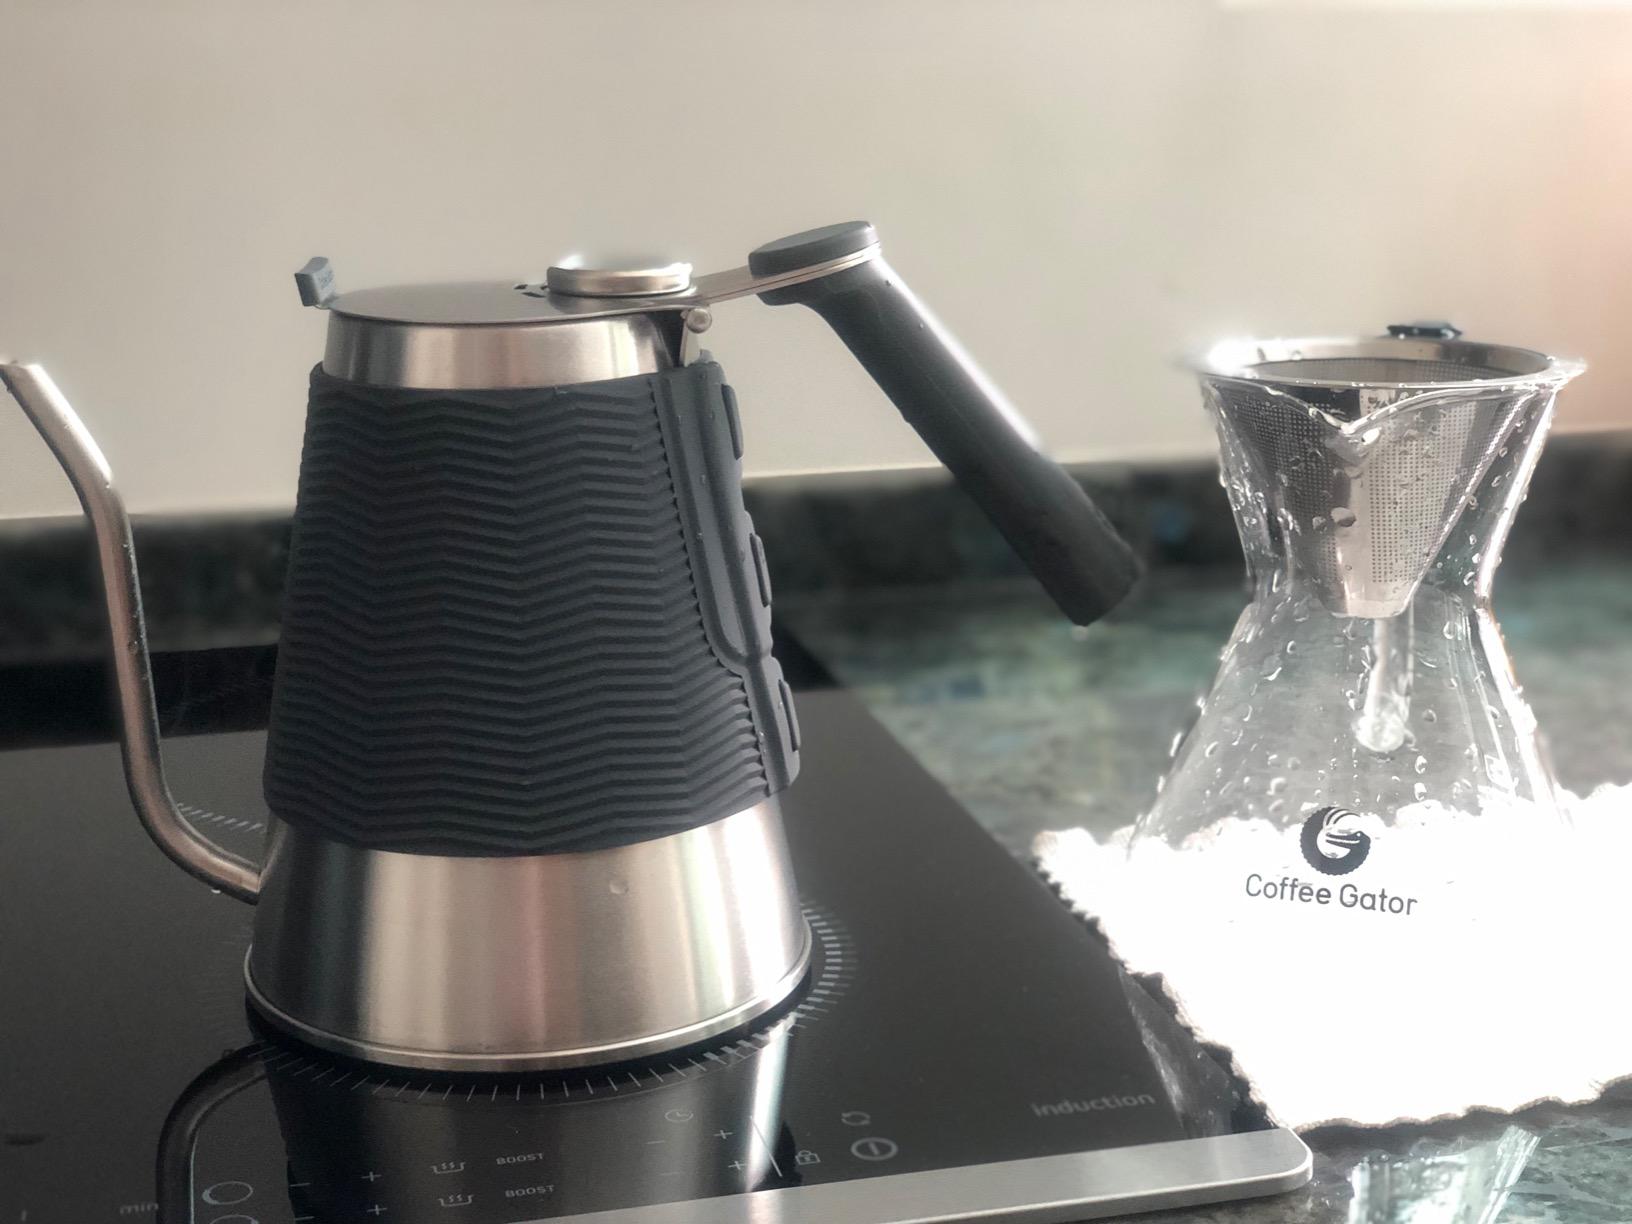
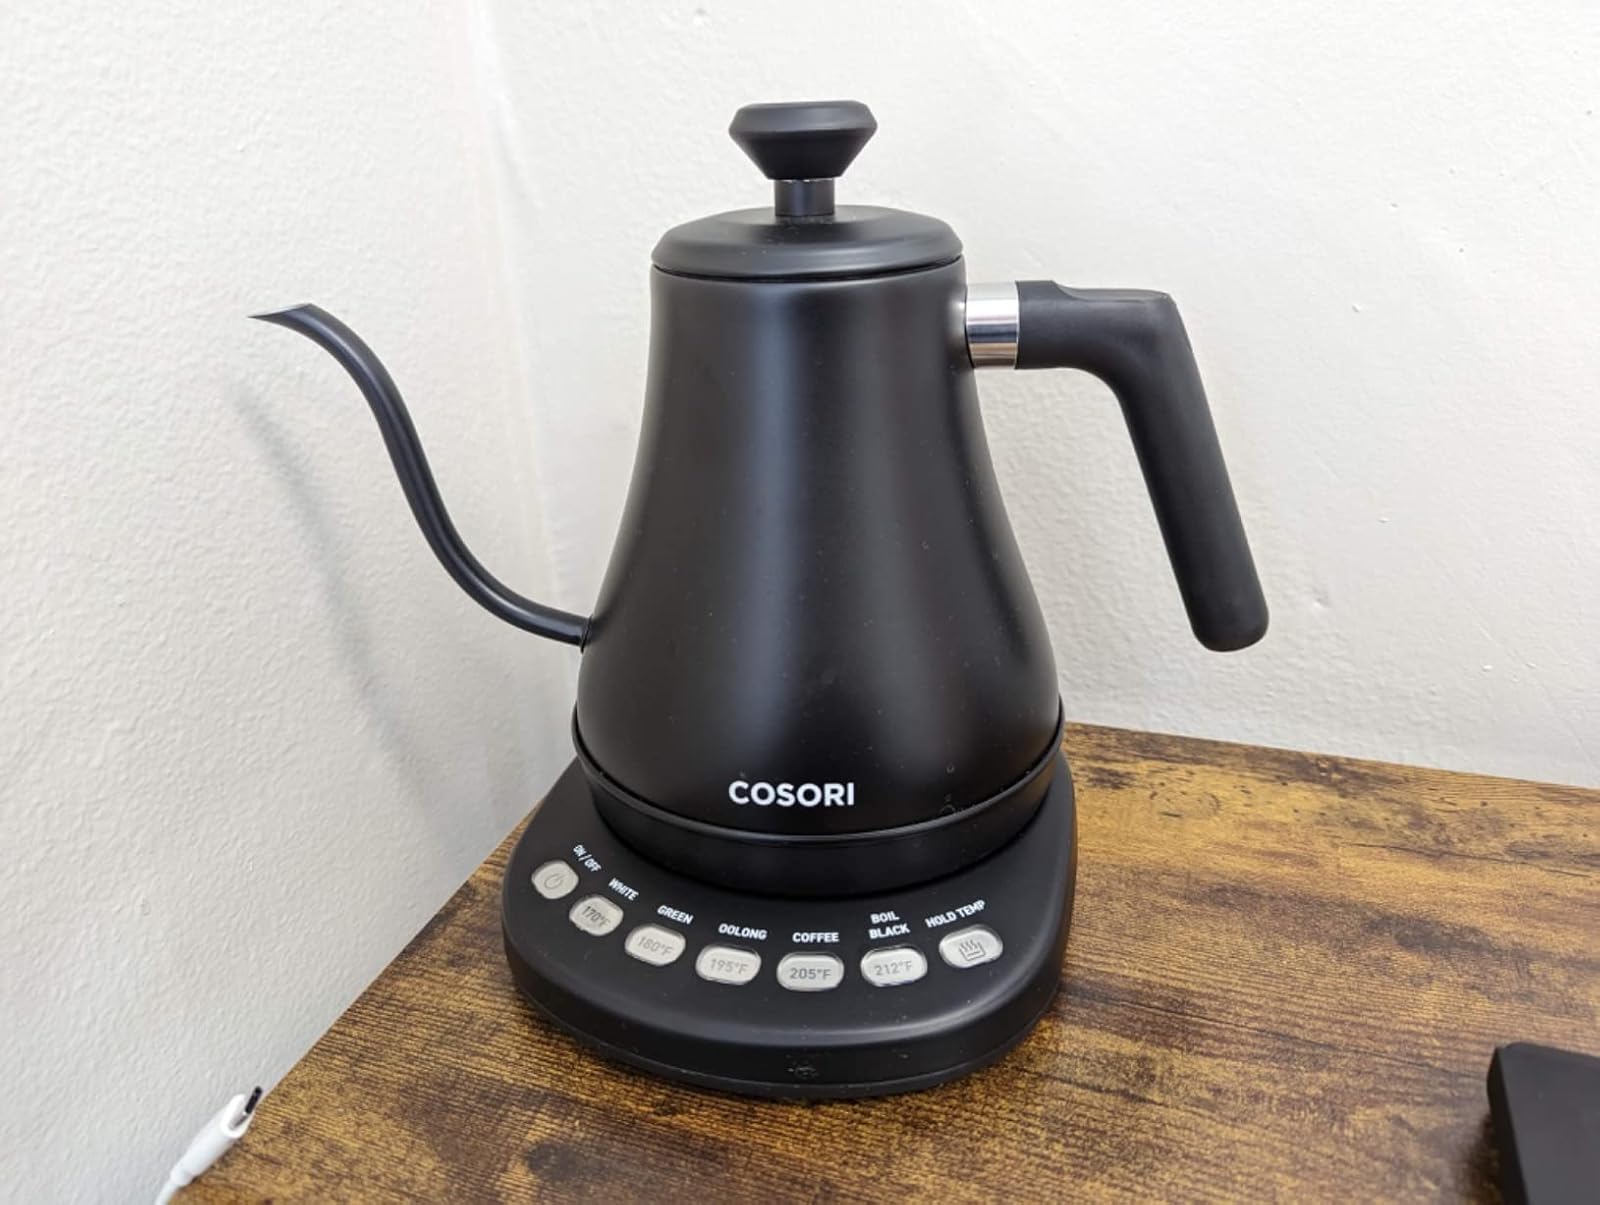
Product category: items_kettle
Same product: no